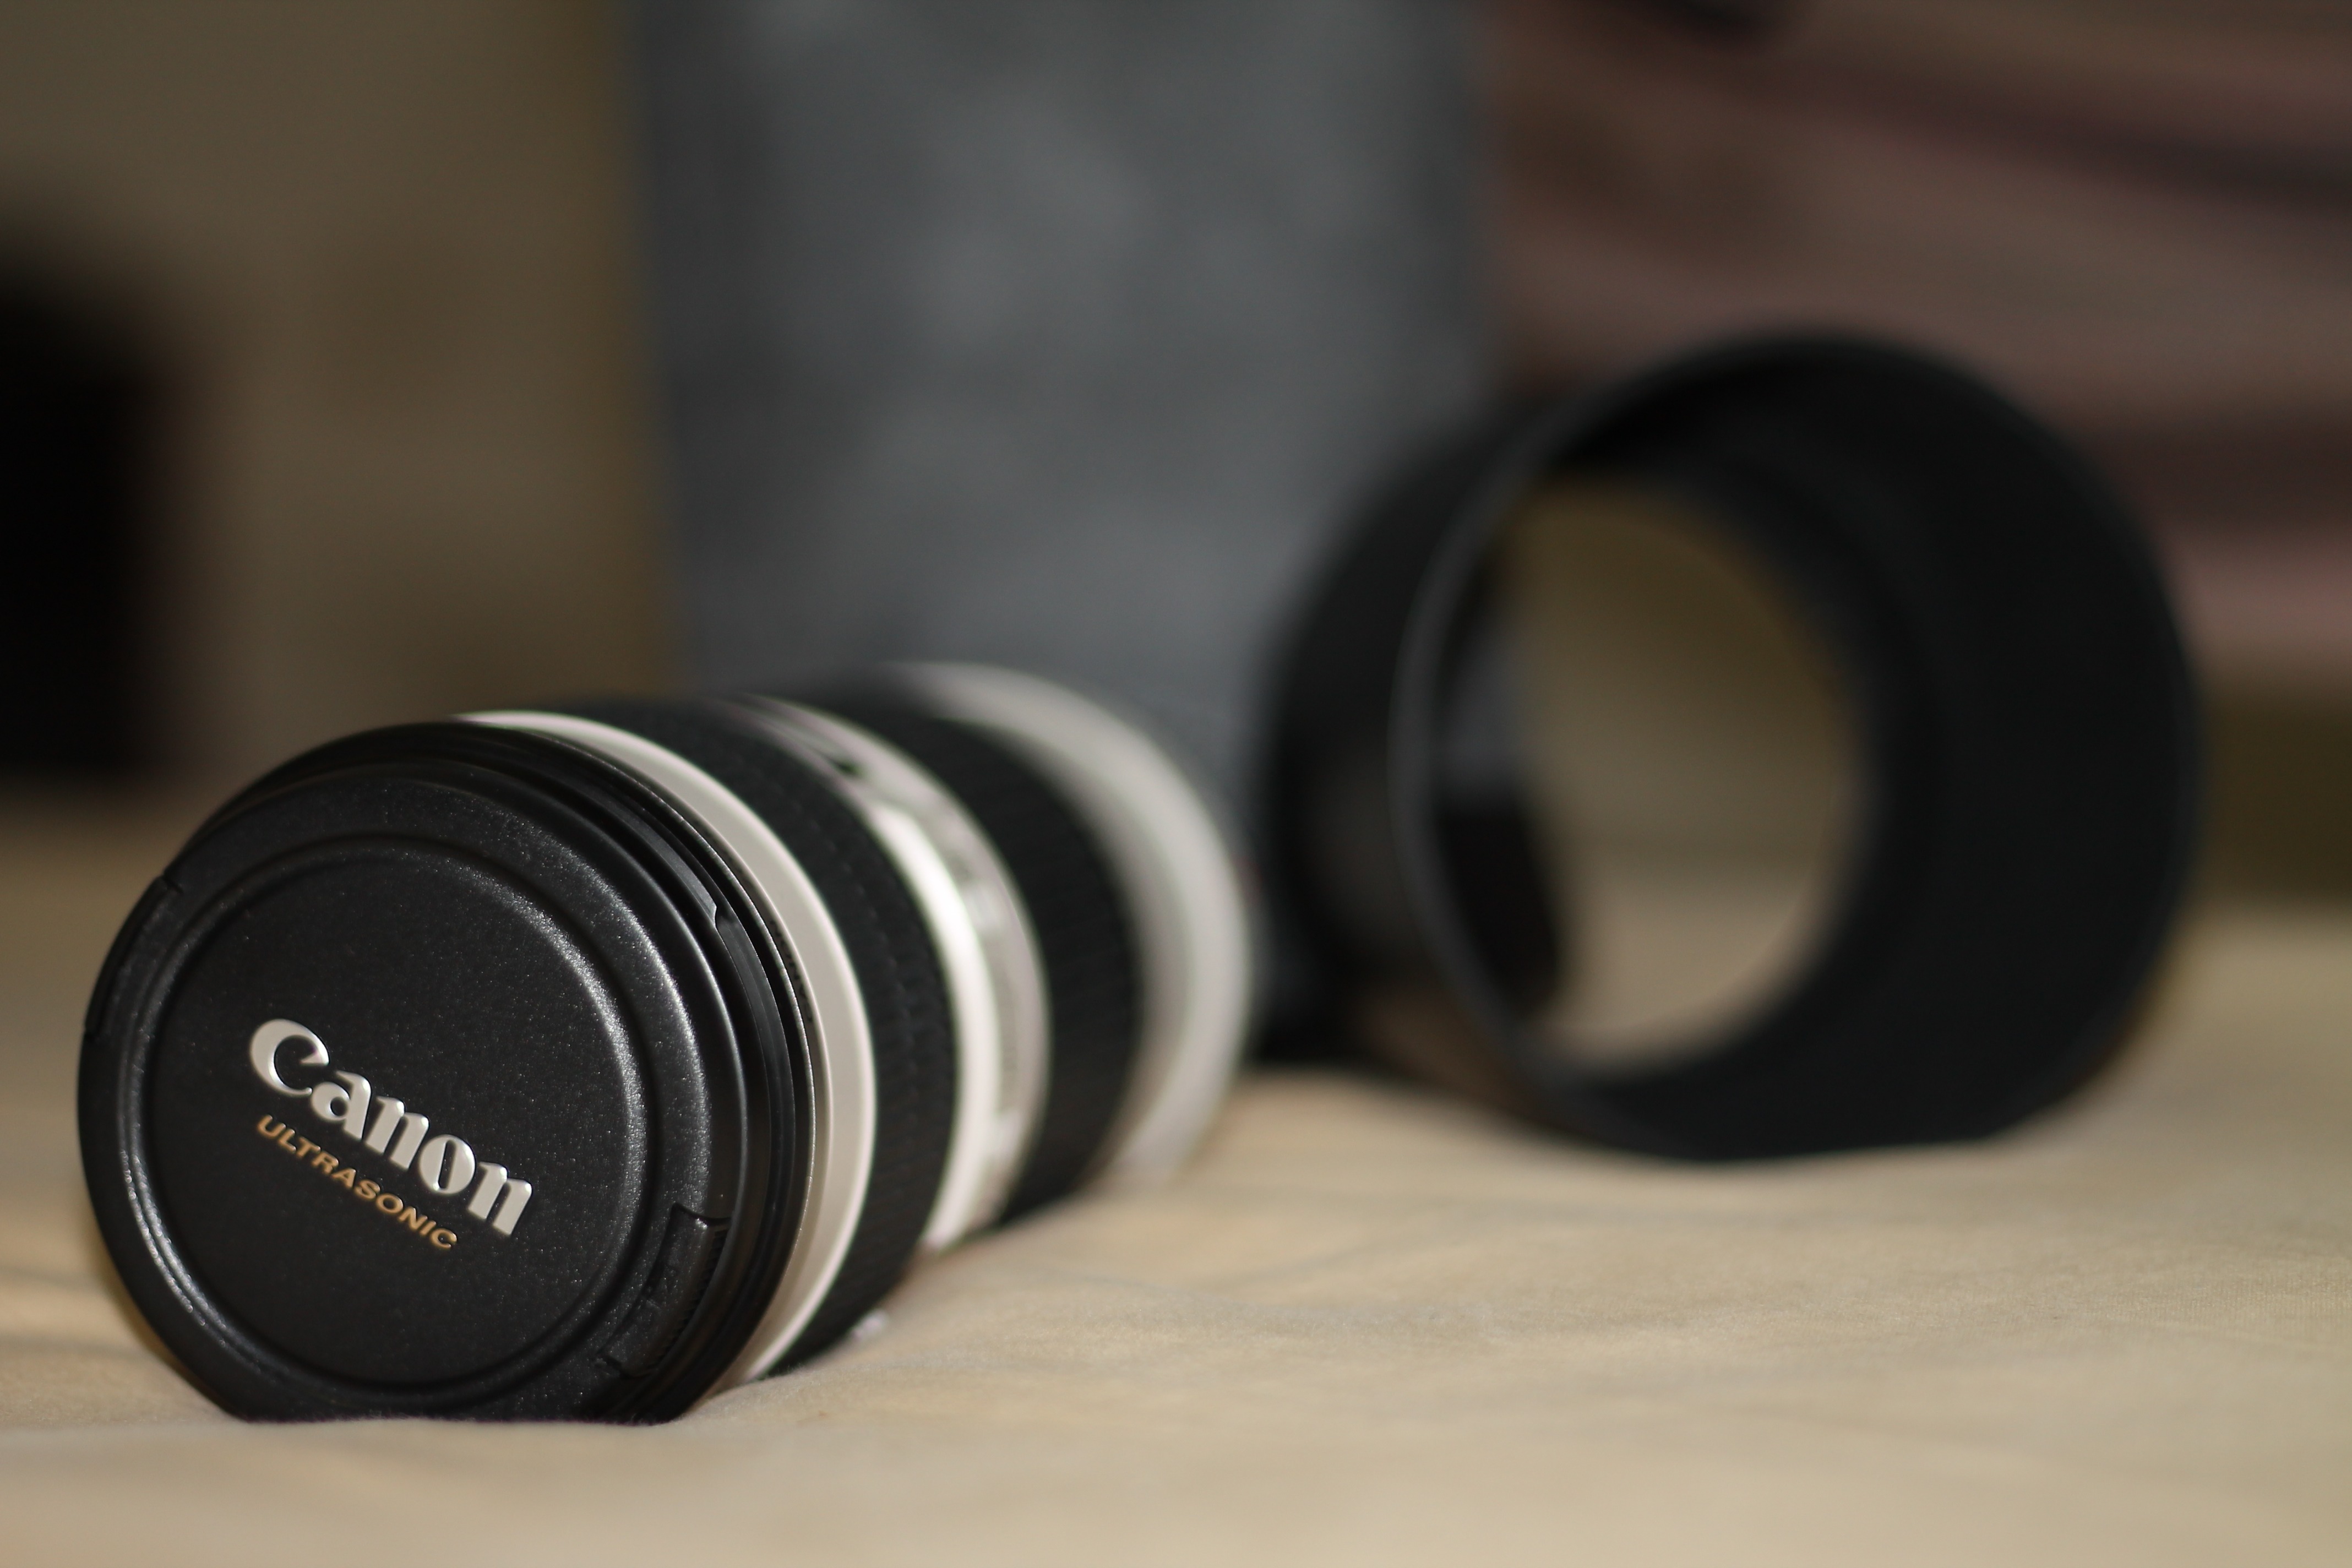
camera, lens, canon, black, product, eye, zoom, image, camera lens, objective, man made object